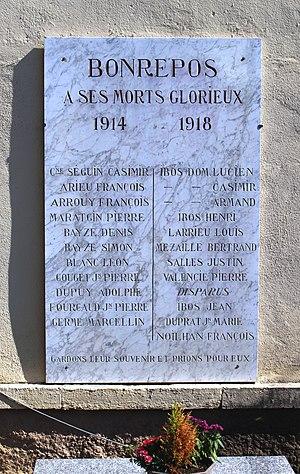
Monument aux morts de Bonrepos (Hautes-Pyrénées)
Bonrepos est une commune française située dans le département des Hautes-Pyrénées, en région Occitanie.